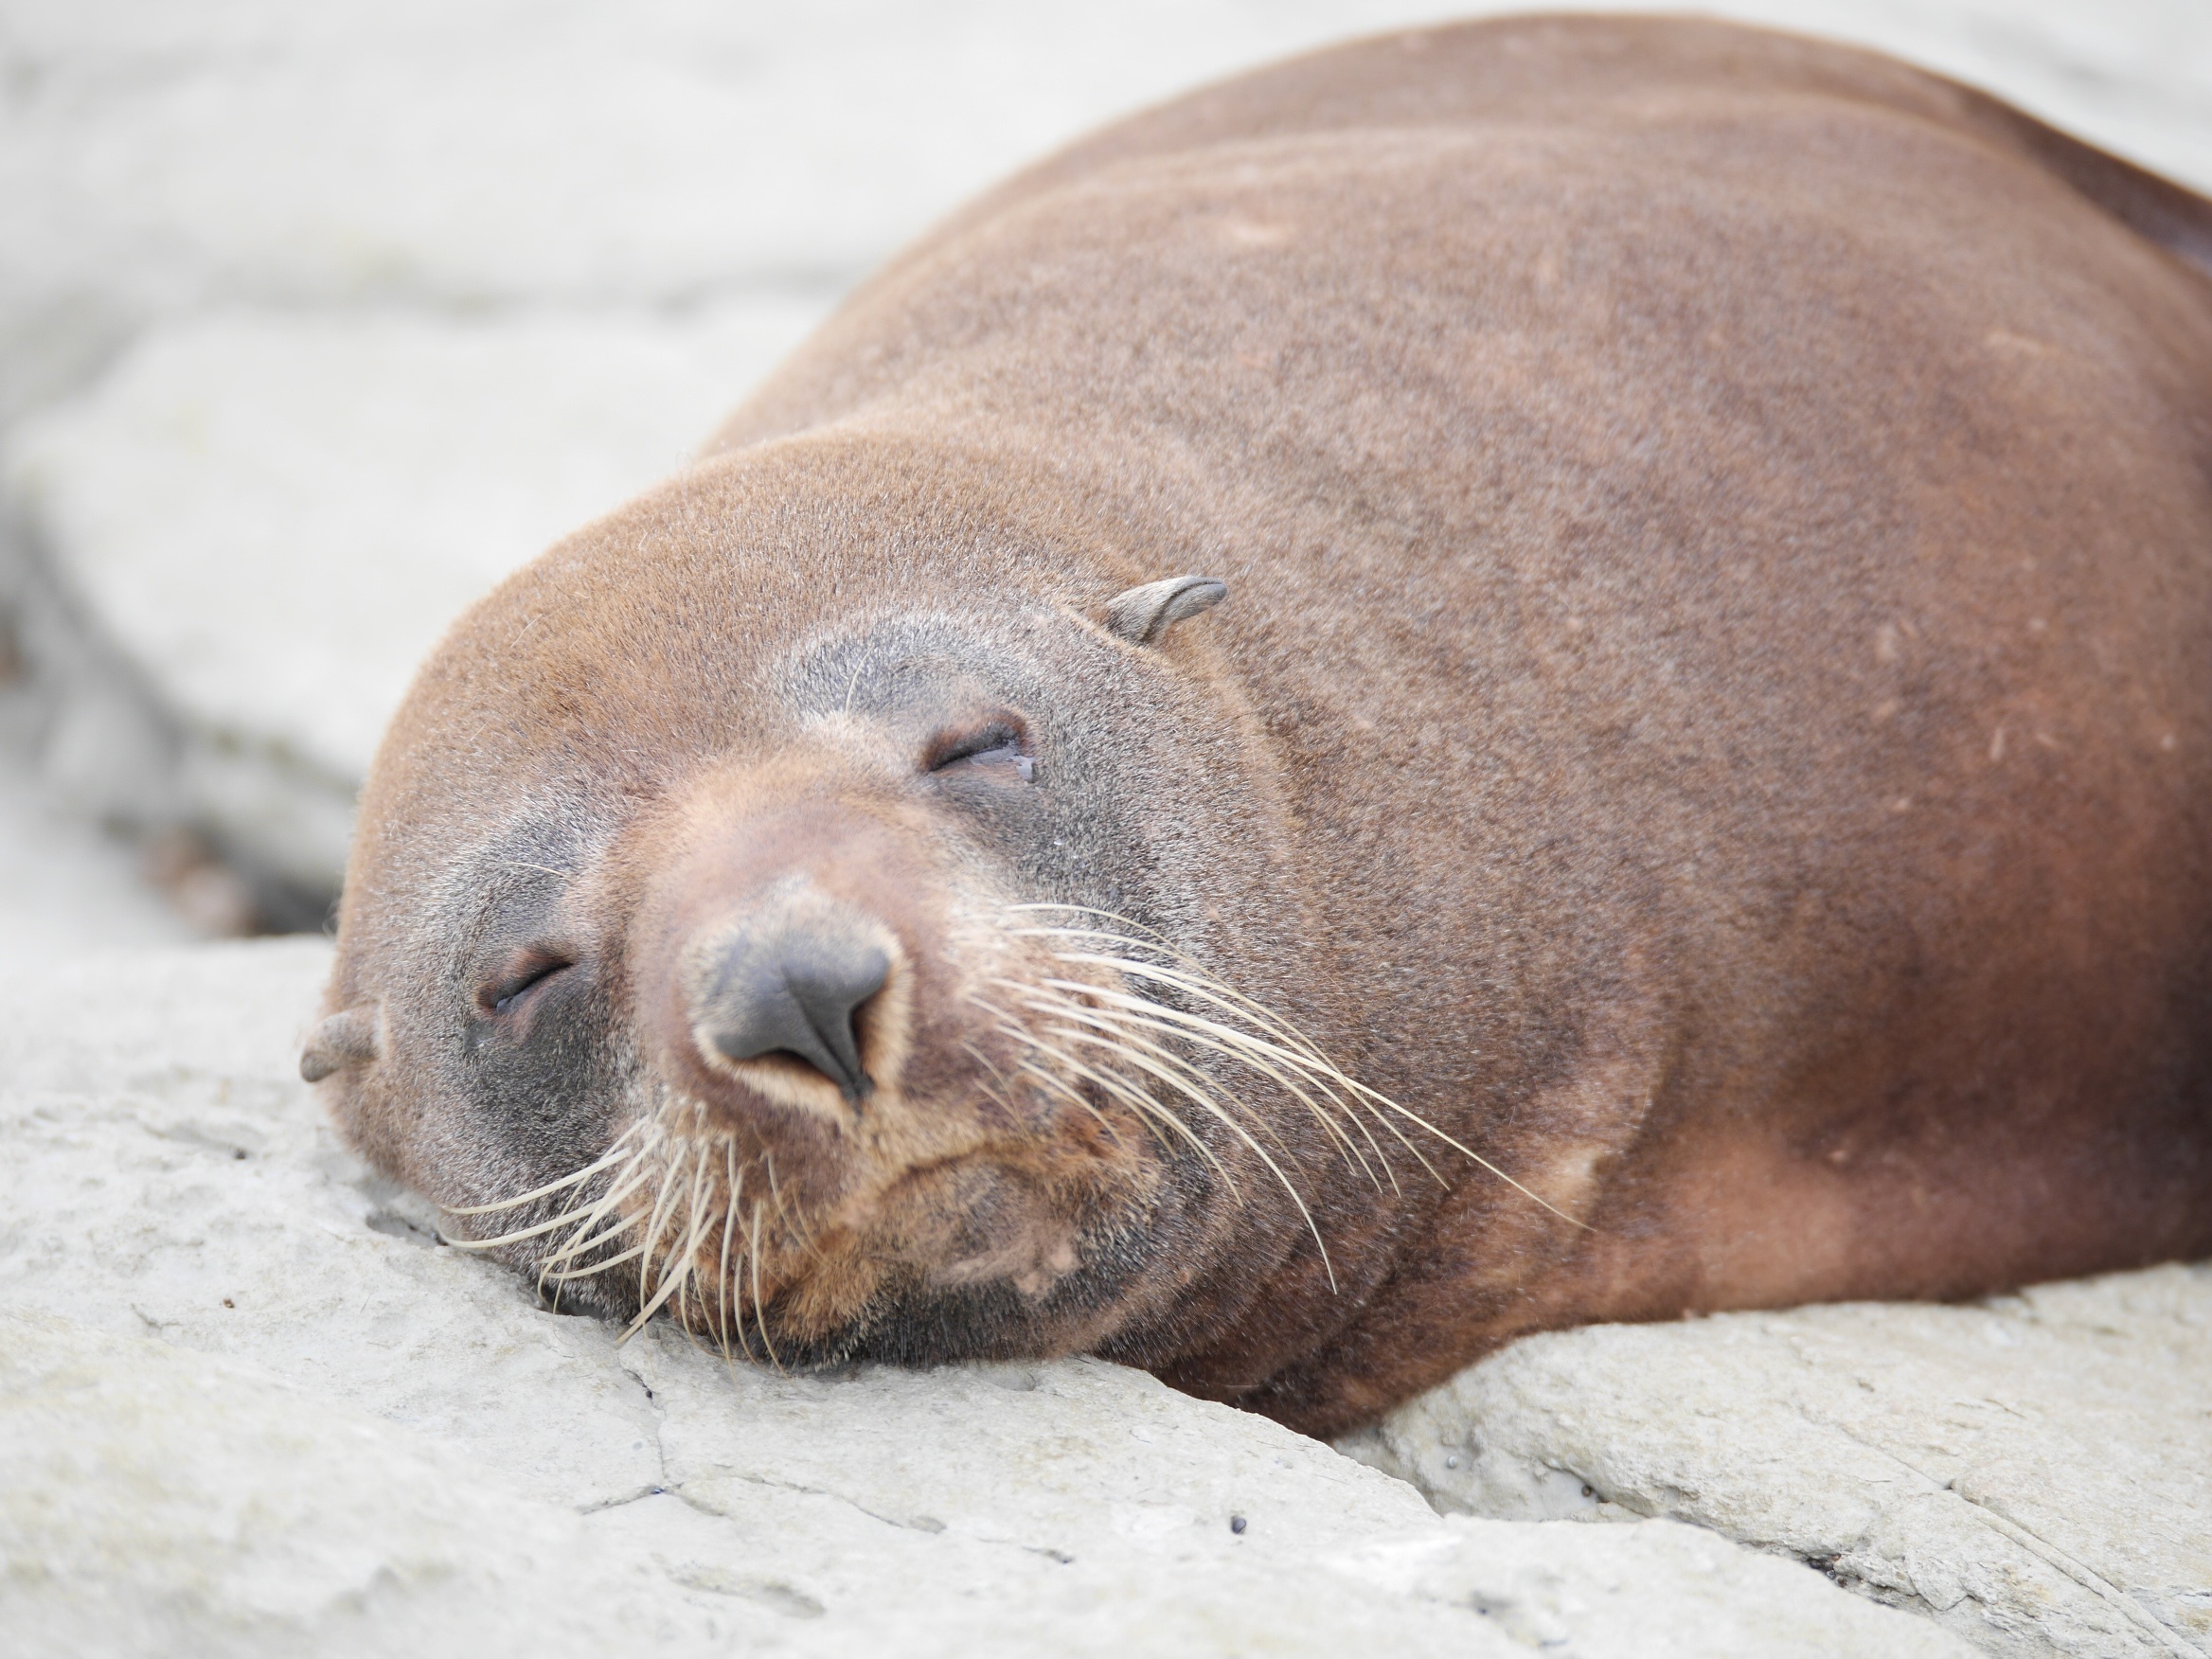
beach, wildlife, mammal, fauna, sea lion, nose, snout, happy, walrus, seals, new zealand, vertebrate, kaikoura, harbor seal, marine mammal